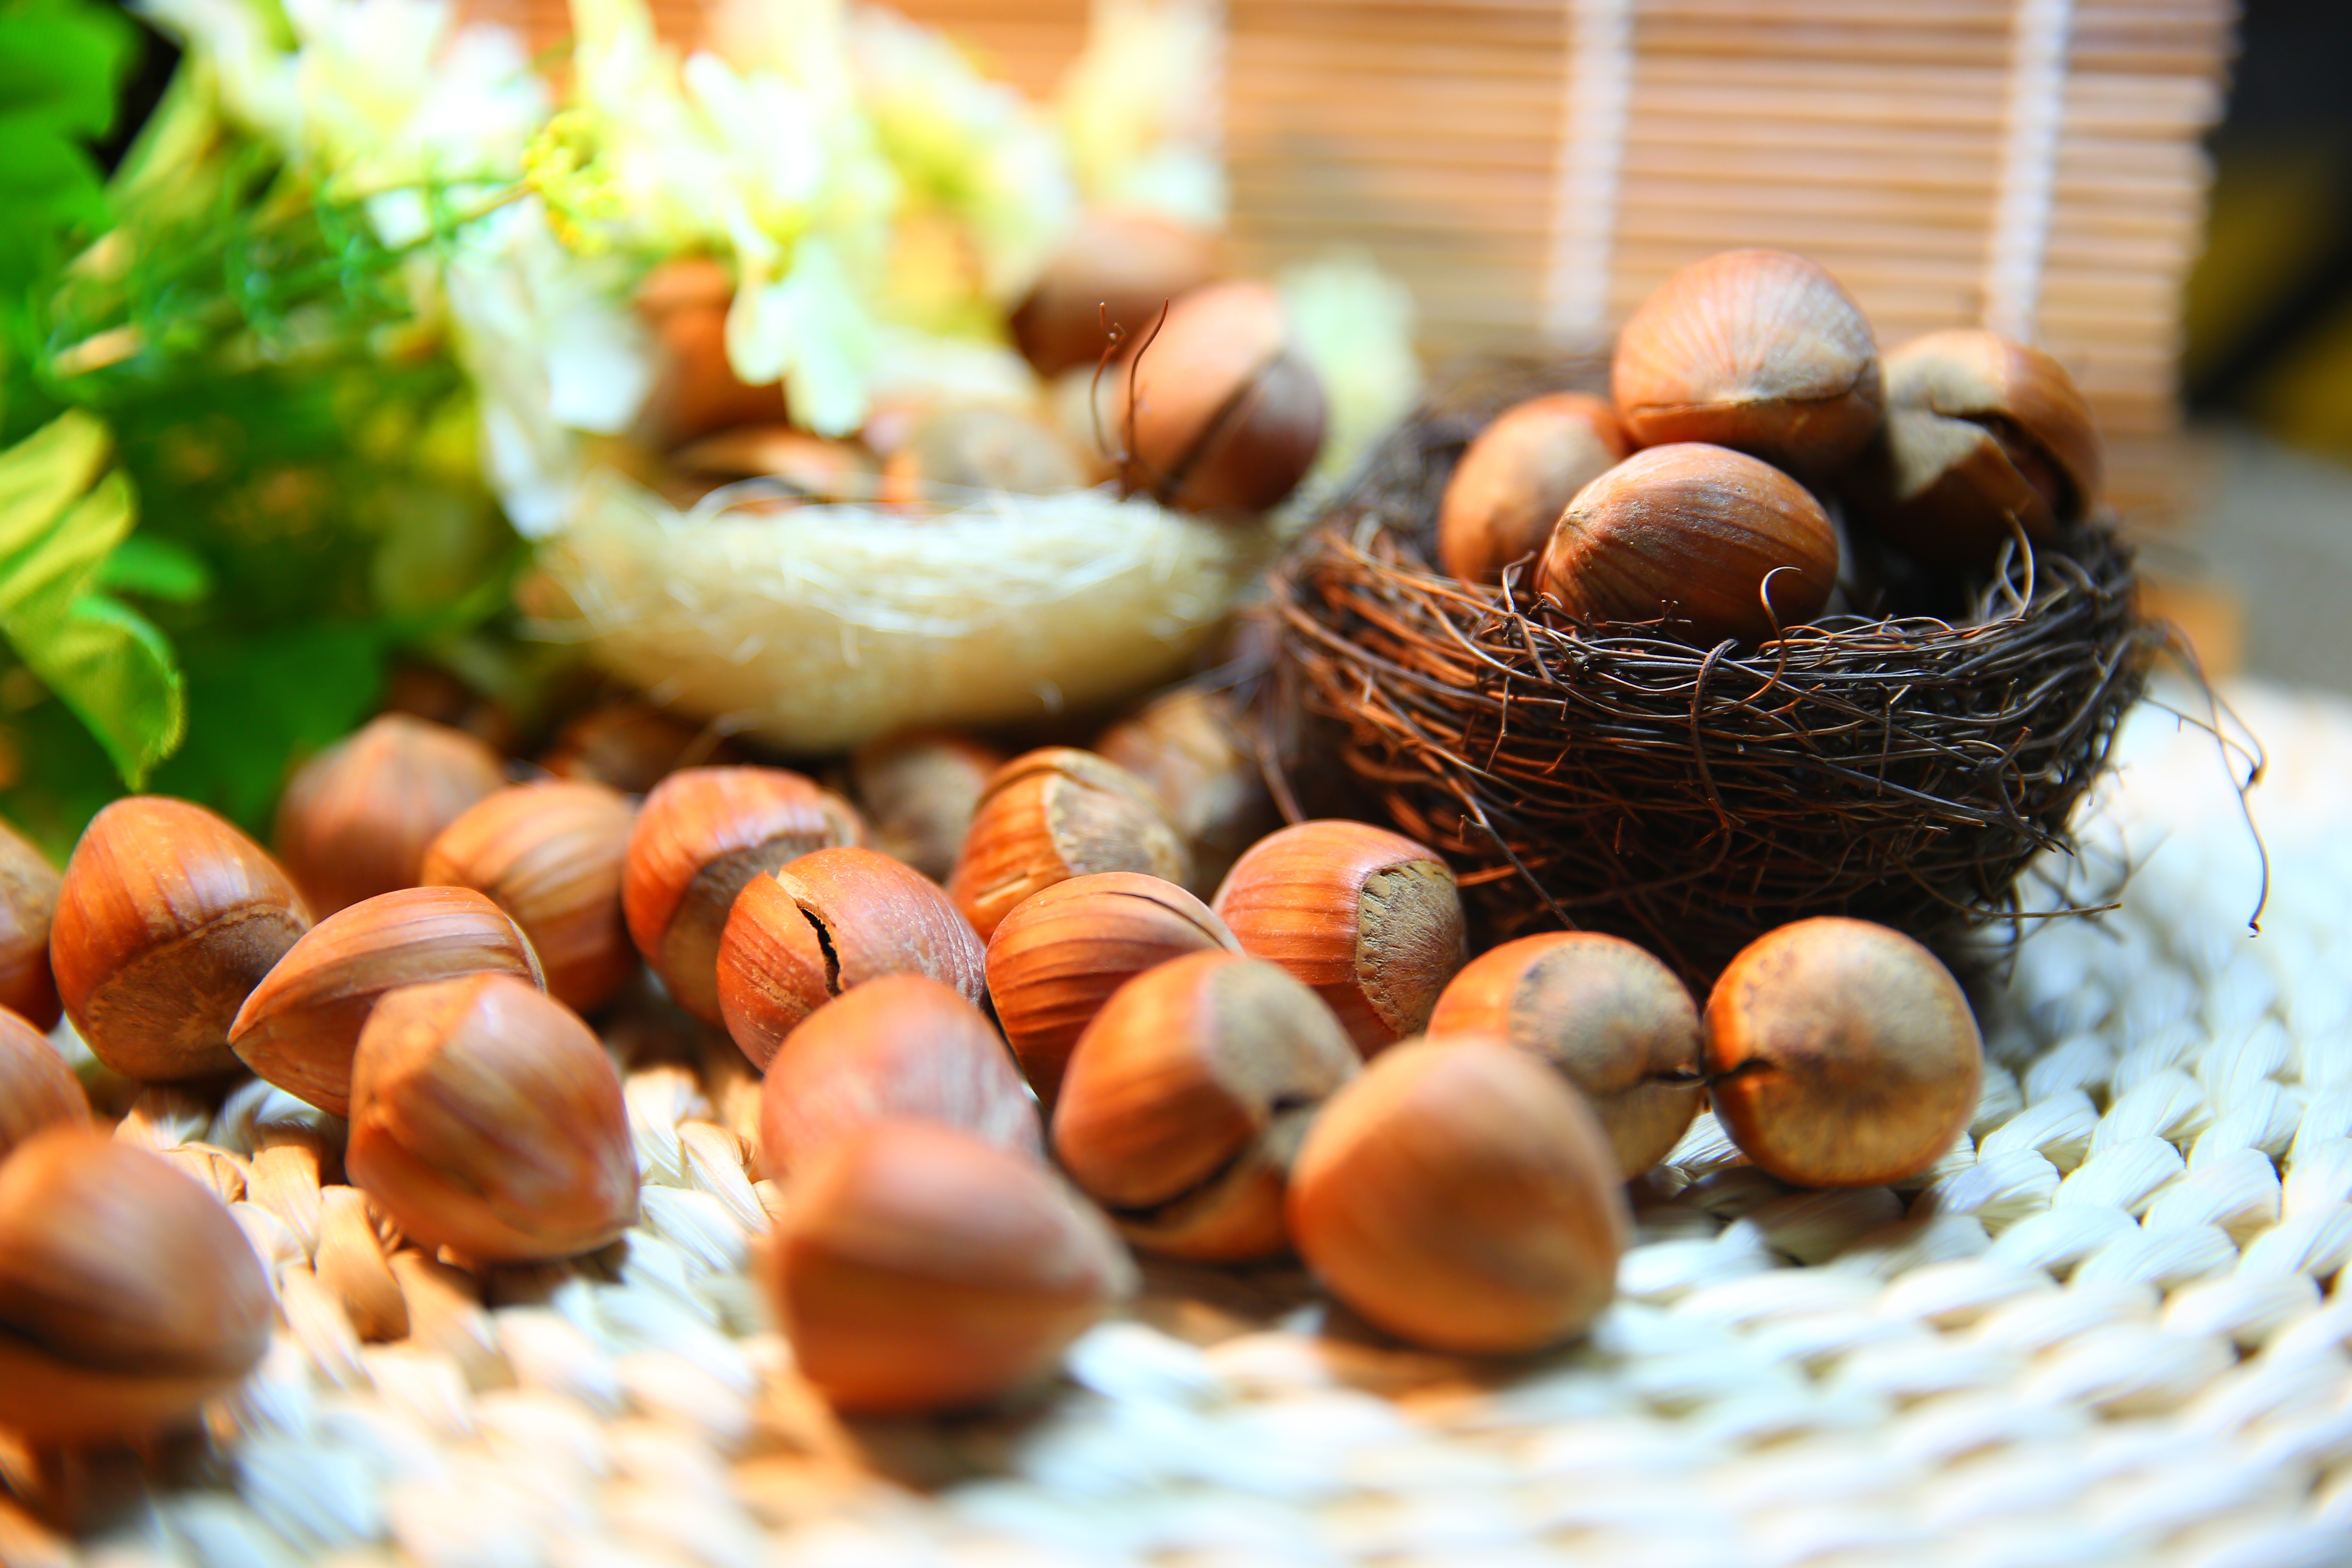
food, produce, nut, coconut, hazelnut, chestnut, protein, nuts seeds